Roberto F. Canuto

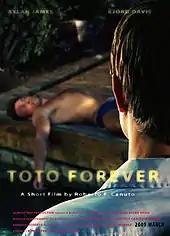
Toto Forever poster

In 2013 released the Chinese-Spanish production short film "", film that obtained awards for Best Film ("Riverside Saginaw International Film Festival", Michigan, USA), Best Actress "Sherry Xia Ruihong" and Runner up Short ("Asturian Film Festival", Spain) together with other nominations, like the GAVA awards for "Best Short" and "Best Screenplay".